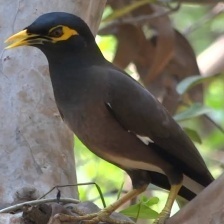
Species: MYNA
Scientific name: ACRIDOTHERES TRISTIS